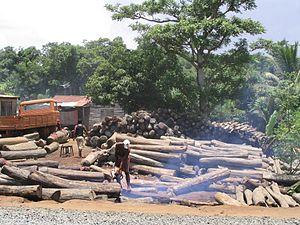
L'inventaire de la flore de Madagascar compte de plus de 12 000 espèces de plantes vasculaires et non vasculaires. La fonge est encore mal connue.
L’exploitation forestière illégale à Madagascar consiste dans la coupe, la vente et l'exportation clandestines de bois précieux, notamment du Dalbergia maritima, le bois de rose malgache, et du palissandre. Principalement orienté vers le marché chinois, ce trafic devient particulièrement préoccupant au milieu des années 2000, prospérant sur la pauvreté locale, le prix de cette matière première, la corruption des autorités et l’instabilité politique. La répression se met cependant en place avec le soutien des instances internationales.